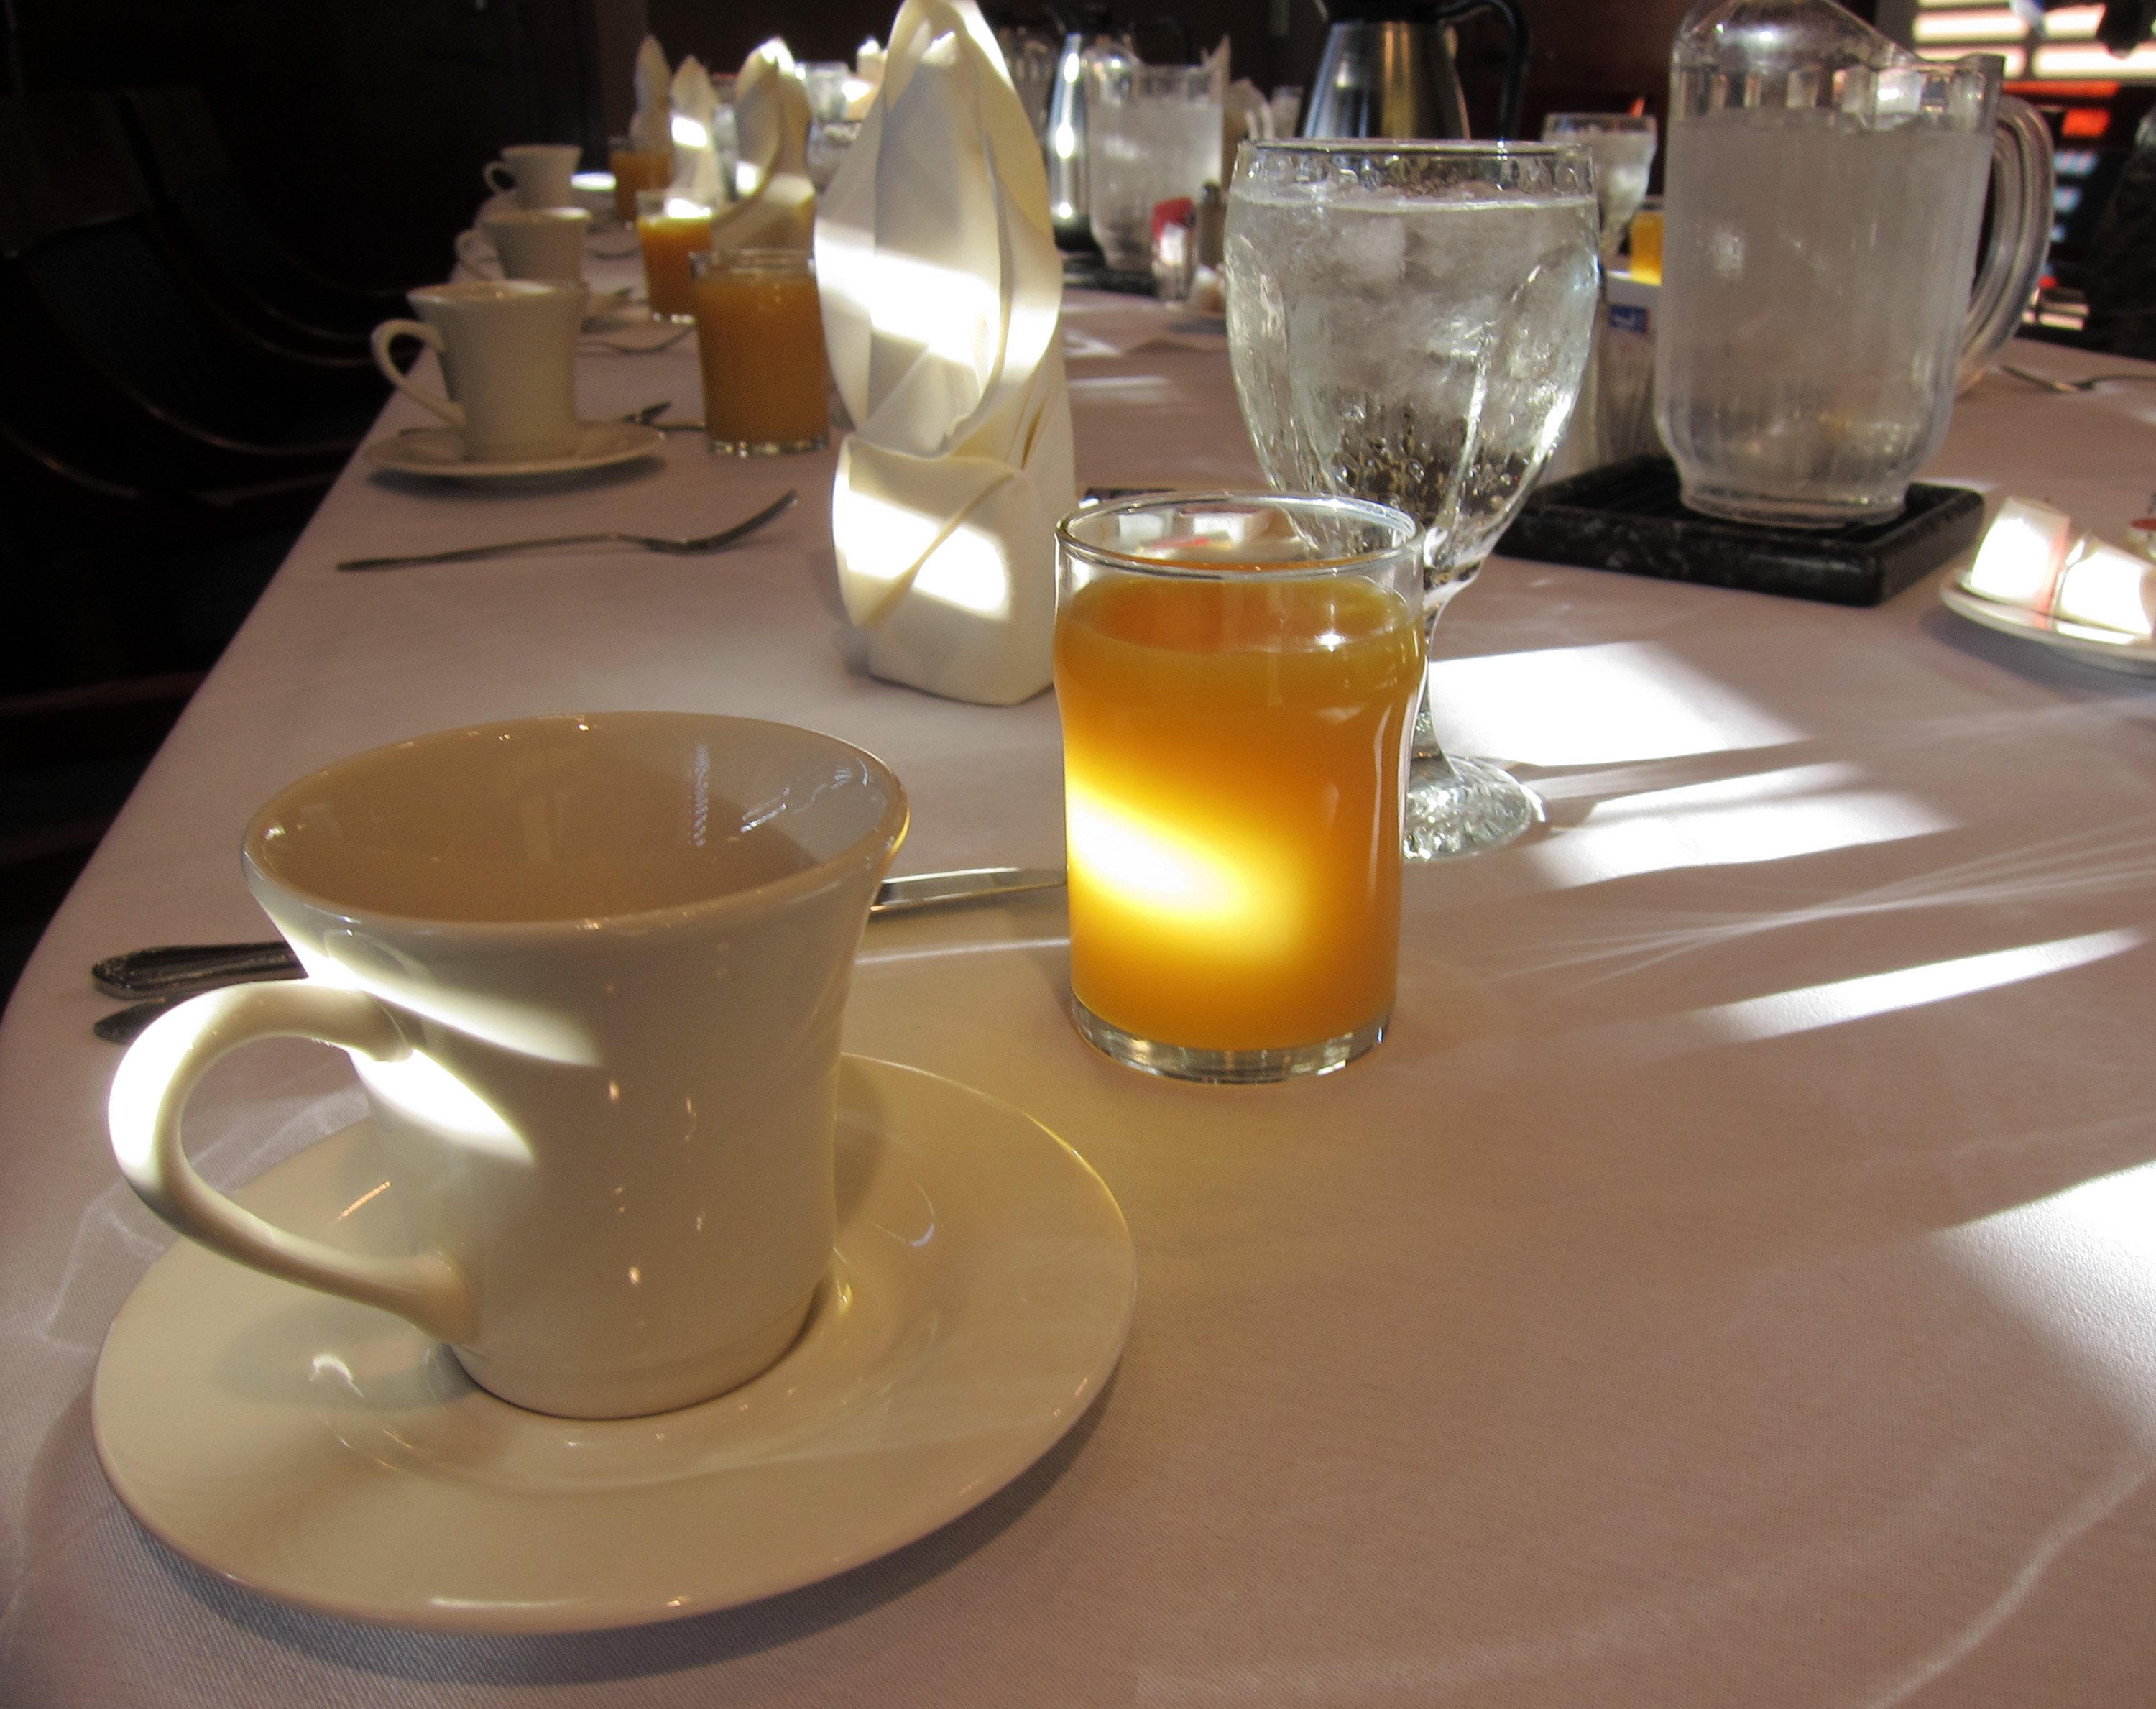
table, restaurant, meal, drink, breakfast, candle, lighting, california, orangejuice, setting, sacramento, travisairforcebase, centrepiece